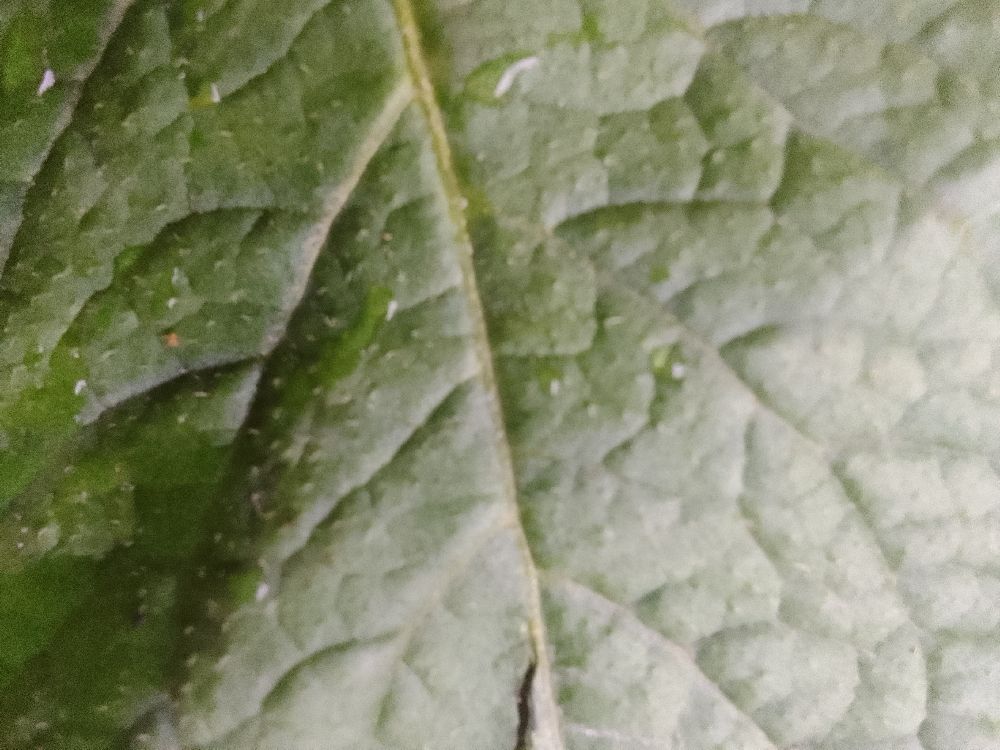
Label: Healthy